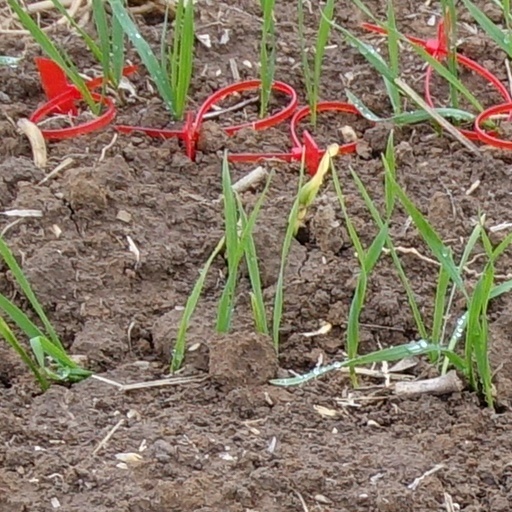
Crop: wheat